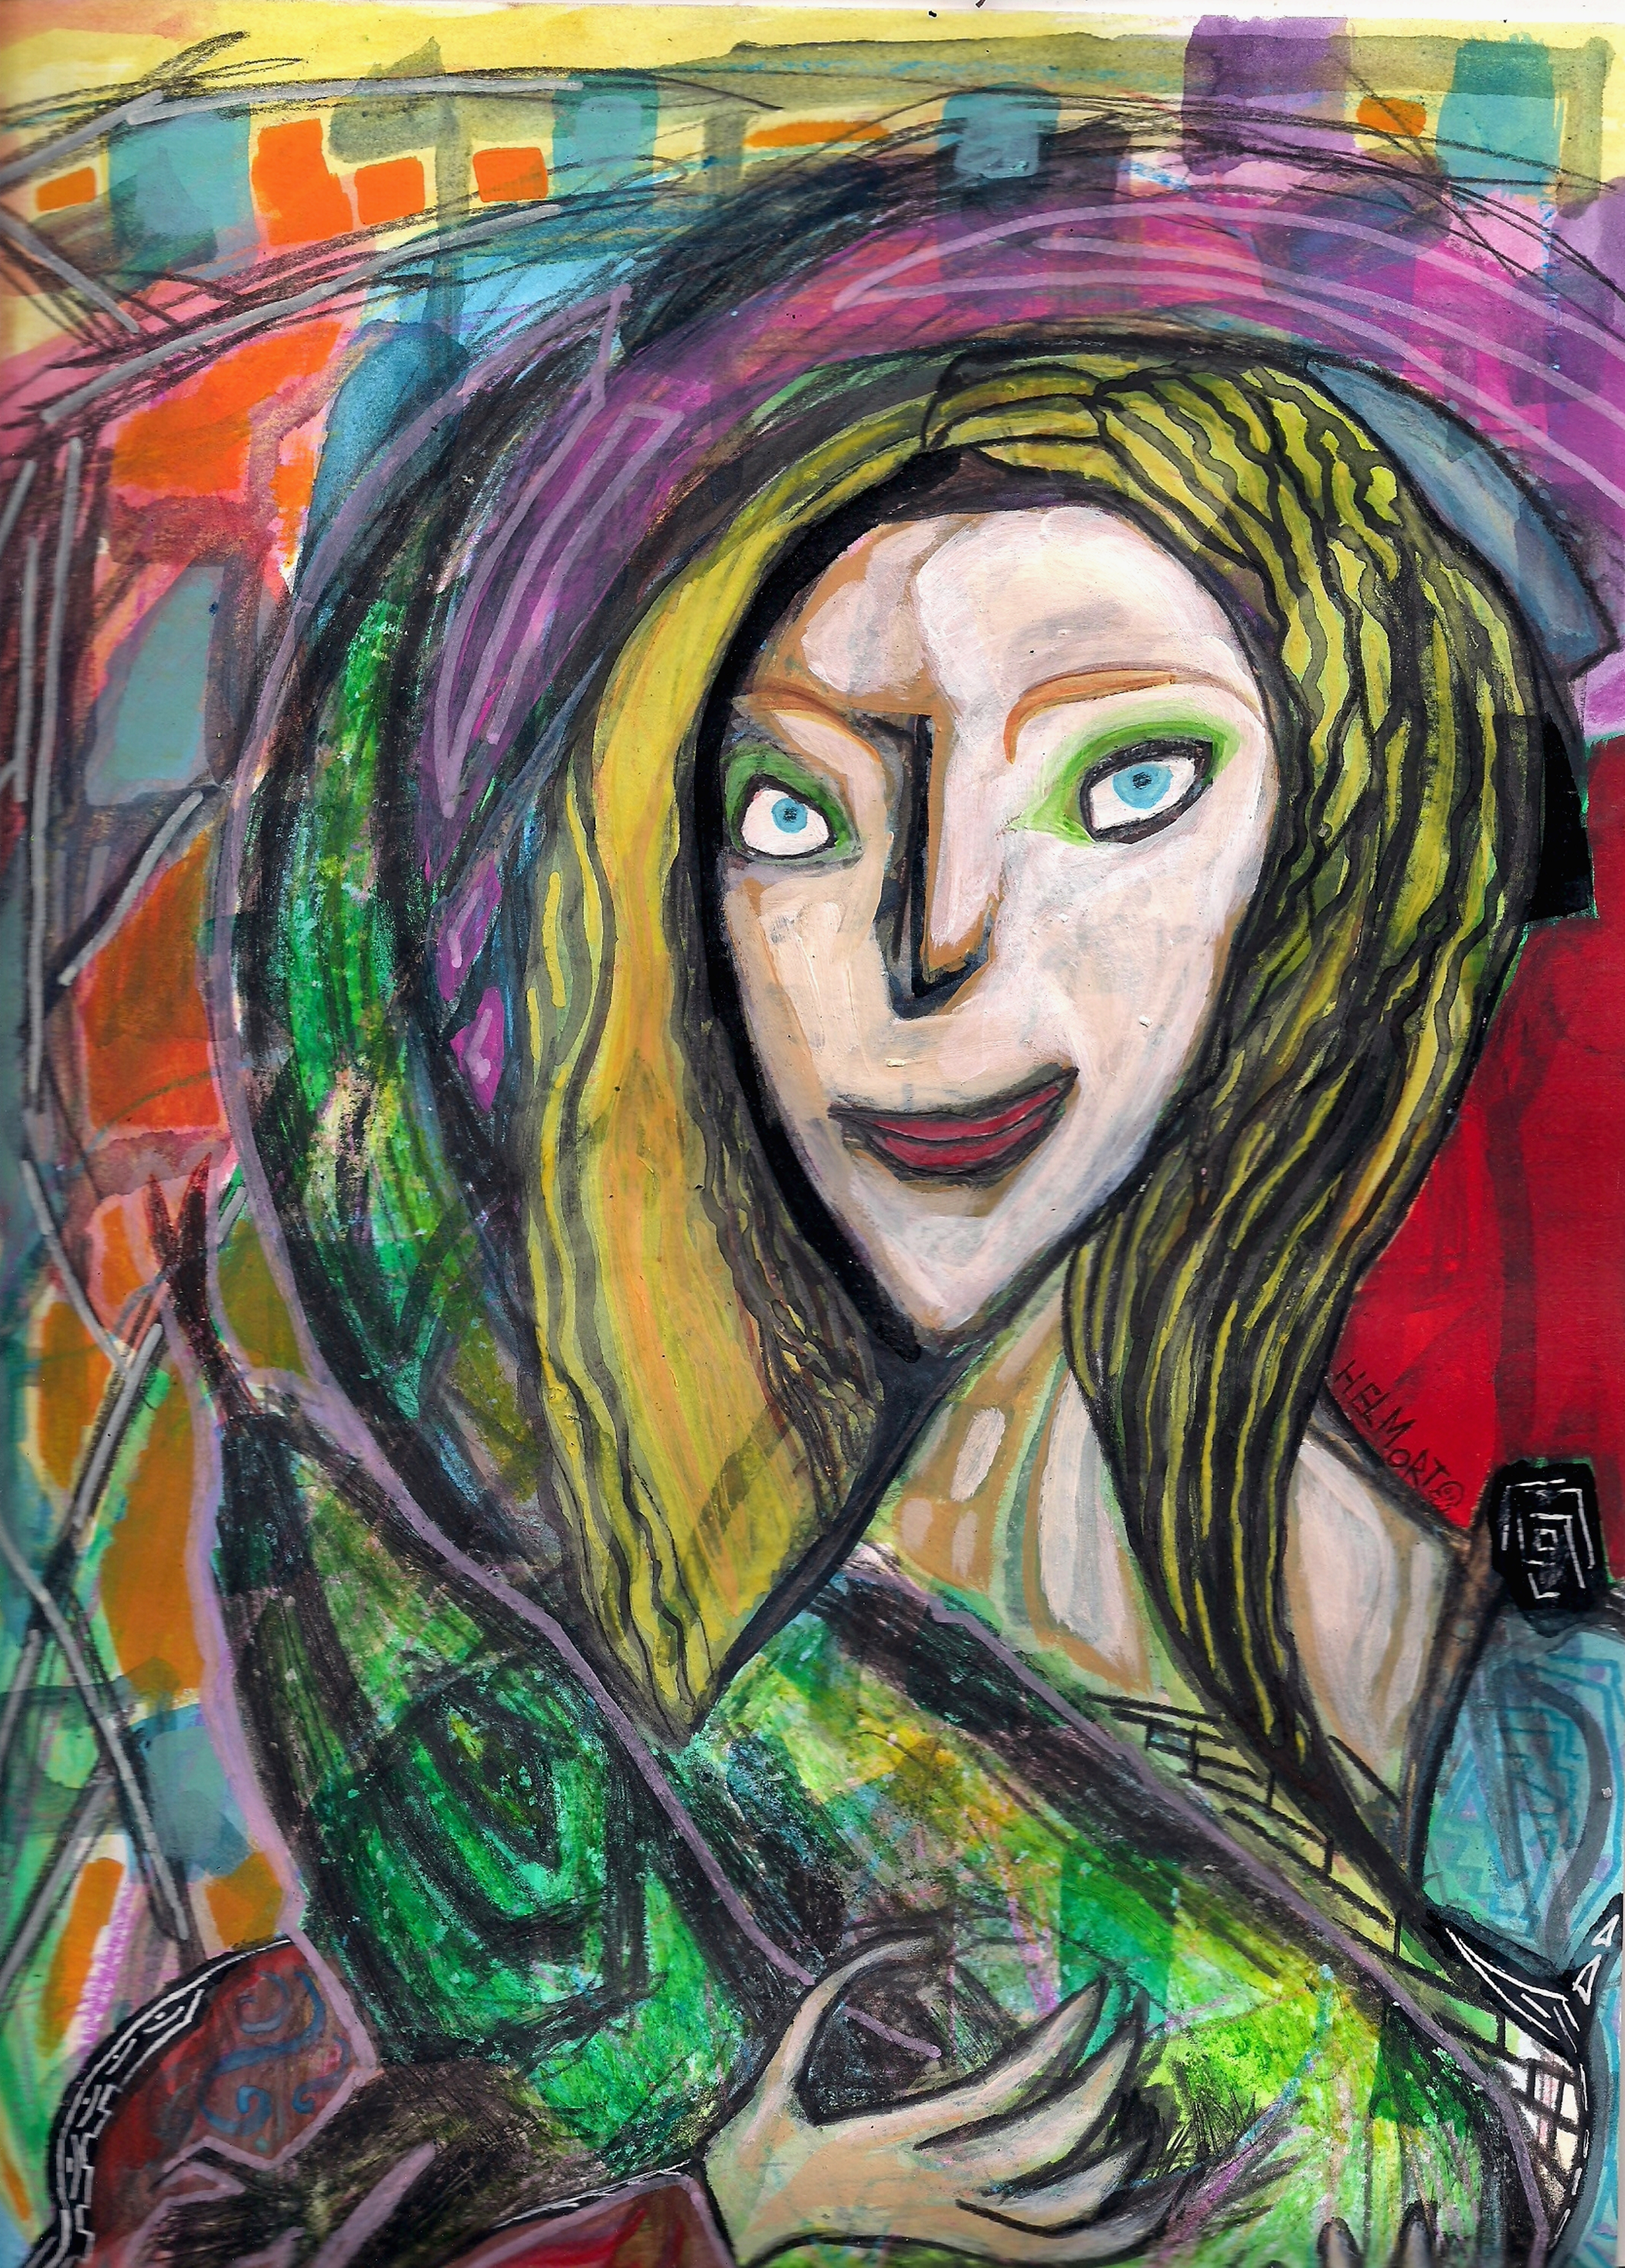
drawing, art, painting, frida kahlo, bansky, andy warhol, salvador dali, vincent van gogh, graffiti, calligraphy, michelangelo, pop art, monet, kaws, rembrandt, starry night, jackson pollock, canvas prints, fabric paint, art prints, canvas art, diamond art, wall art prints, wall prints, framed wall art, paintings for sale, art online, hel mort, helmort, modern art, illustration, psychedelic art, visual arts, acrylic paint, watercolor paint, portrait, sketch, fictional character, style, paint, self portrait, artwork